Epifanio de los Santos

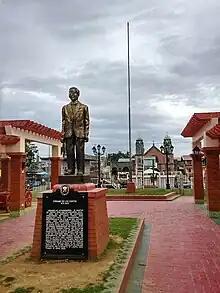
A statue of Epifanio de los Santos in San Isidro, Nueva Ecija.

Epifanio de los Santos traveled extensively, searching for rare Philippine documents. He amassed a collection of nearly 200 paintings and sculptures, musical literature, opera records, printed materials, documents and manuscripts related to the revolution and historical pictures. His Filipiniana collection was highly regarded. In Europe, he was recognized as a philologist and biographer of Philippine subjects.